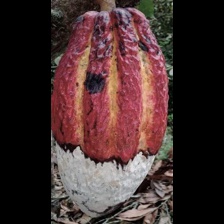
Label: moniliophthora